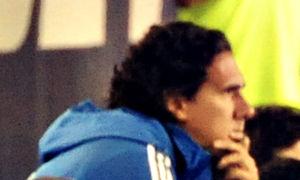
L'assistant-entraîneur de l'Impact de Montréal, Mauro Biello lors d'une visite de l'équipe à Foxborough, au Massachusetts, pour affronter le Revolution de la Nouvelle-Angleterre le 8 septembre 2013.
Mauro Biello est un joueur et entraîneur canadien de soccer né le 8 août 1972 à Montréal. Après avoir connu une carrière de joueur à Montréal, il devient entraîneur-chef de l'Impact de Montréal avant de devenir entraîneur adjoint en sélection canadienne depuis février 2018.